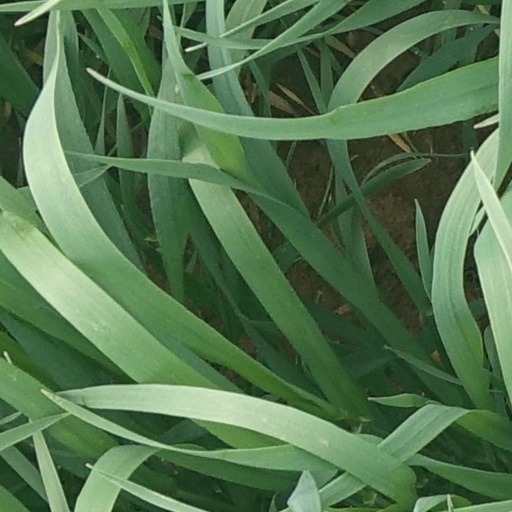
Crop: wheat